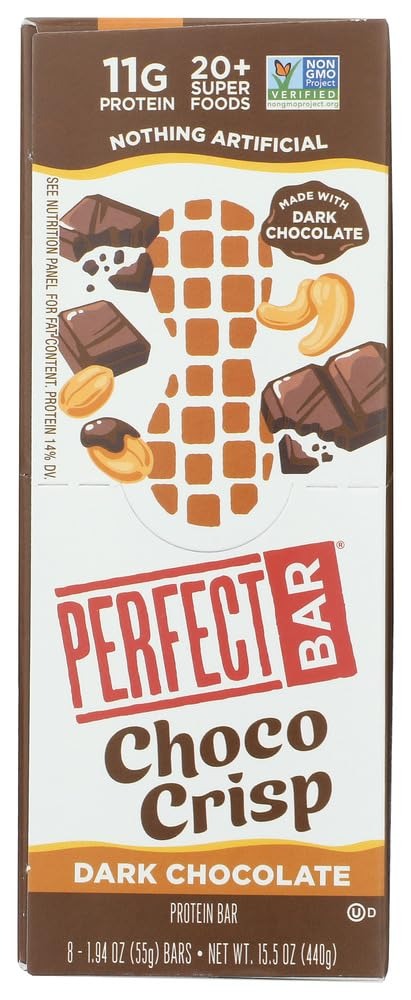
Item Name: PERFECT BAR Crispy Peanut Butter & Chocolate Layers Bar 8 Count, 1.94 OZ
Product Description: Grocery Dairy
Value: 15.52
Unit: Ounce

Price: 2.84